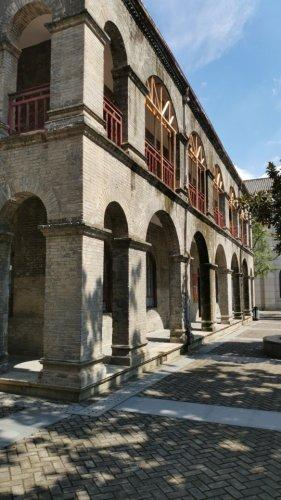
地标名称：南昌新四军军部旧址陈列馆
所在城市：南昌市·西湖区